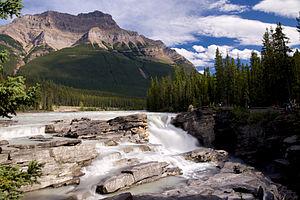
Heartland est une série télévisée canadienne créée d'après la série de romans de Lauren Brooke et diffusée depuis le 14 octobre 2007 sur le réseau CBC.